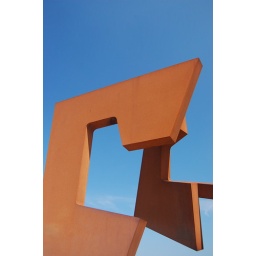
Loved the way the rusty metal contrasted against the blue sky :)